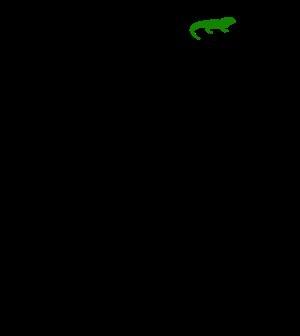
La classification phylogénétique ou classification cladistique est un système de classification des êtres vivants qui repose sur la phylogénie, issu d'une école de taxonomie appelée systématique phylogénétique ou systématique cladistique ou cladisme, qui a pour objectif de rendre compte des relations de parenté entre les taxons. Elle reconnaît uniquement des groupes monophylétiques comme les mammifères et les oiseaux et ne reconnaît pas les groupes paraphylétiques comme les reptiles ou les poissons, contrairement à la systématique évolutionniste. Aujourd'hui, le cladisme est l'école de pensée dominante dans le domaine académique et la classification phylogénétique a remplacé en grande partie les classifications traditionnelles dans la plupart des milieux scientifiques et universitaires, ainsi que dans l'enseignement secondaire en France, et même dans l'enseignement primaire.